Museum of Antiquities of Leipzig University

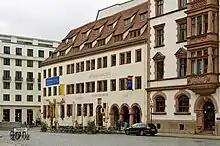
The museum's home in the reopened building of the Alte Nikolaischule.

The Museum of Antiquities of the University of Leipzig is a collection of antiquities in Leipzig, Germany.